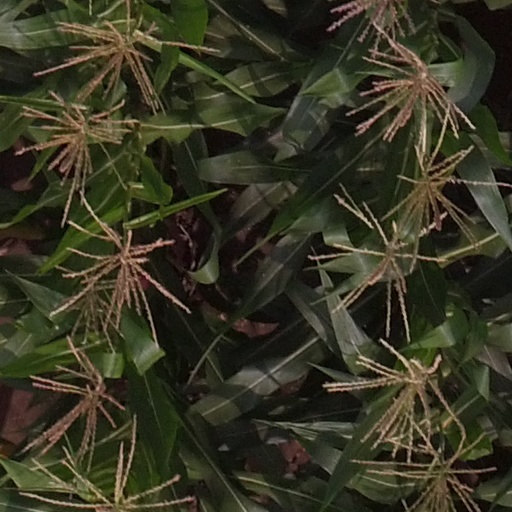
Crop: maize; corn